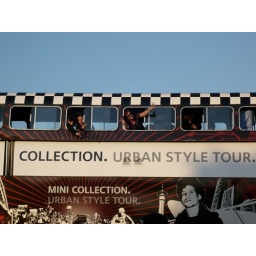
the girls in the shopping bus